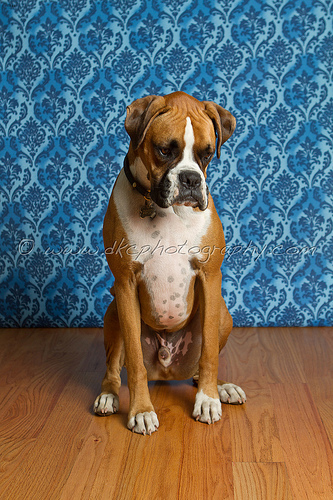
Animal: dog
Breed: boxer